NWA 73rd Anniversary Show

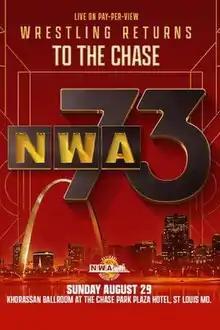
Promotional poster

The NWA 73rd Anniversary Show (also simply known as NWA 73) was a professional wrestling pay-per-view event produced by the National Wrestling Alliance (NWA) that was held on August 29, 2021, as the second of two PPV events to take place from the Khorassan Ballroom of the Chase Park Plaza in St. Louis, Missouri. The event was broadcast on FITE TV. It is the eleventh event in the NWA Anniversary Show chronology, and the first since the 70th Anniversary in 2018.